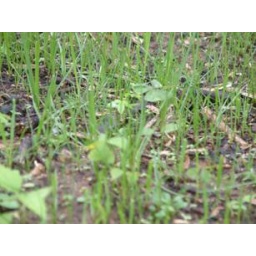
Imported grass from Australia commiing up very nicely in SEparate and isolated beds